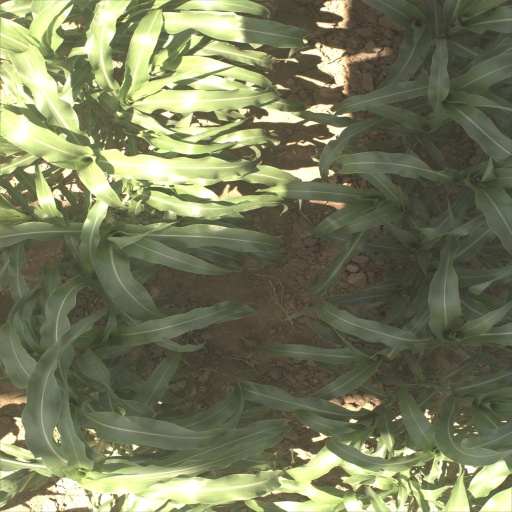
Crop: sorghum